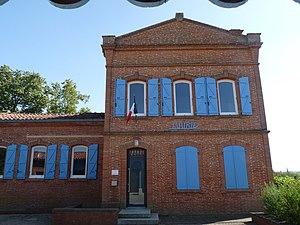
Mairie d'Aurin, Haute-Garonne, France
Aurin est une commune française située dans le département de la Haute-Garonne en région Occitanie.